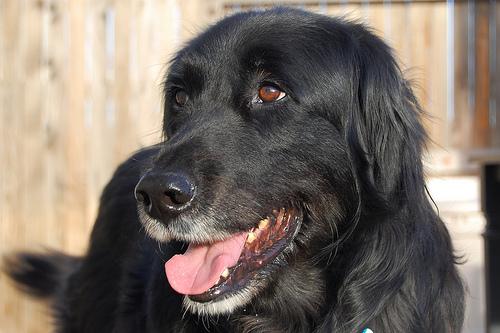
Breed: newfoundland